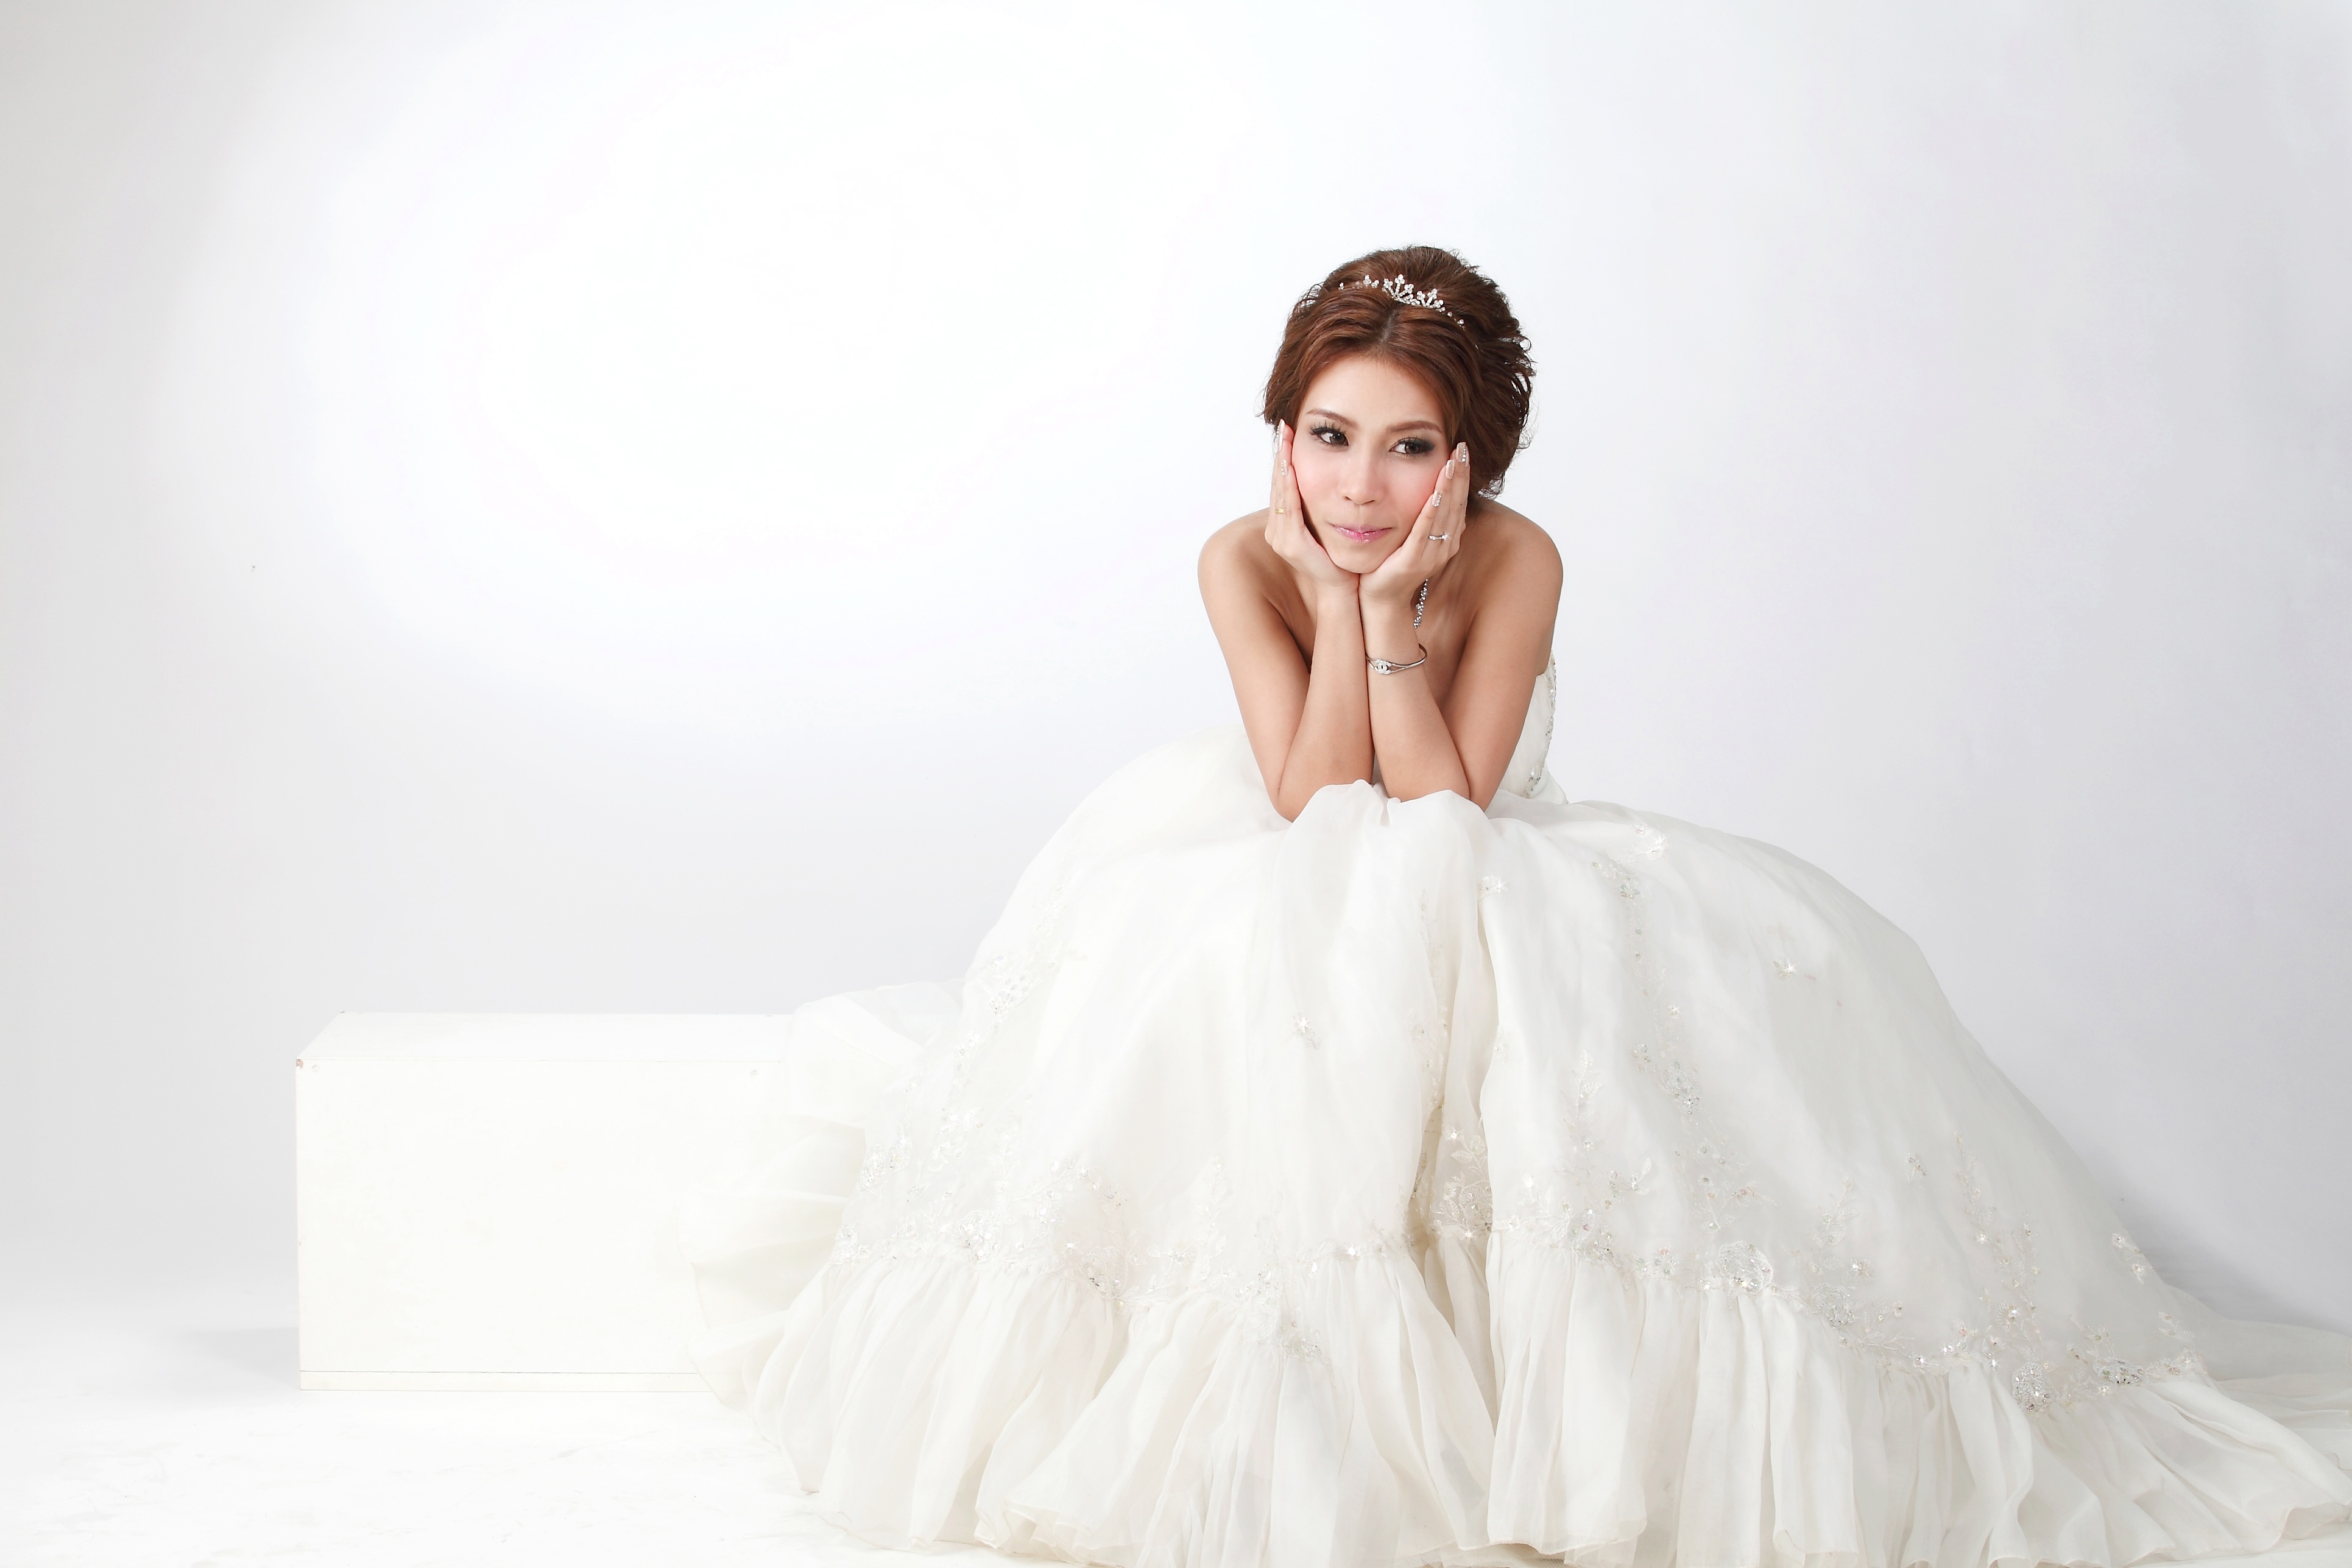
people, girl, woman, model, young, asia, wedding, wedding dress, bride, marriage, shoulder, thailand, dress, happiness, neck, beauty, joy, pair, pretty, gown, quinceanera, photo shoot, flooring, fashion model, haute couture, bridal clothing, hair accessory, cocktail dress, bridal party dress, thailand sets